In the Country

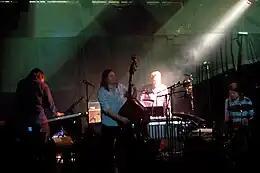
In The Country during a gig at EnergiMølla, Kongsberg, Norway, 13 October 2010.

In the Country (initiated in 2003 in Oslo, Norway) is a Norwegian Jazz trio comprising pianist Morten Qvenild, bassist Roger Arntzen and drummer Pål Hausken.